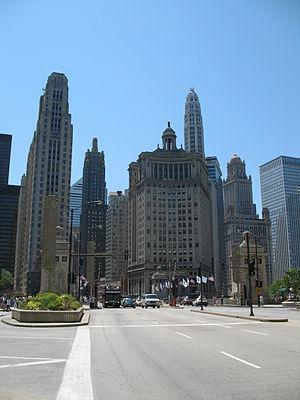
Le Michigan–Wacker Historic District est un quartier historique situé dans les secteurs communautaires du Loop et de Near North Side à Chicago, dans l'État de l'Illinois. Le quartier est réputé pour le passage de la rivière Chicago et les deux ponts qui la traversent, ainsi que pour les onze bâtiments et gratte-ciel historiques construits dans les années 1920. Il est traversé du nord au sud par le prestigieux Magnificent Mile, une portion de Michigan Avenue.